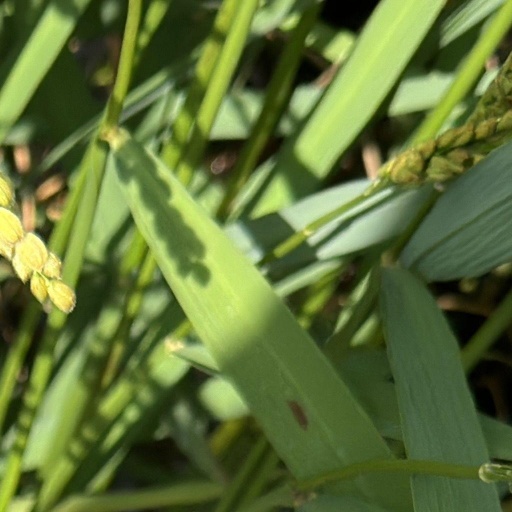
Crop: rice